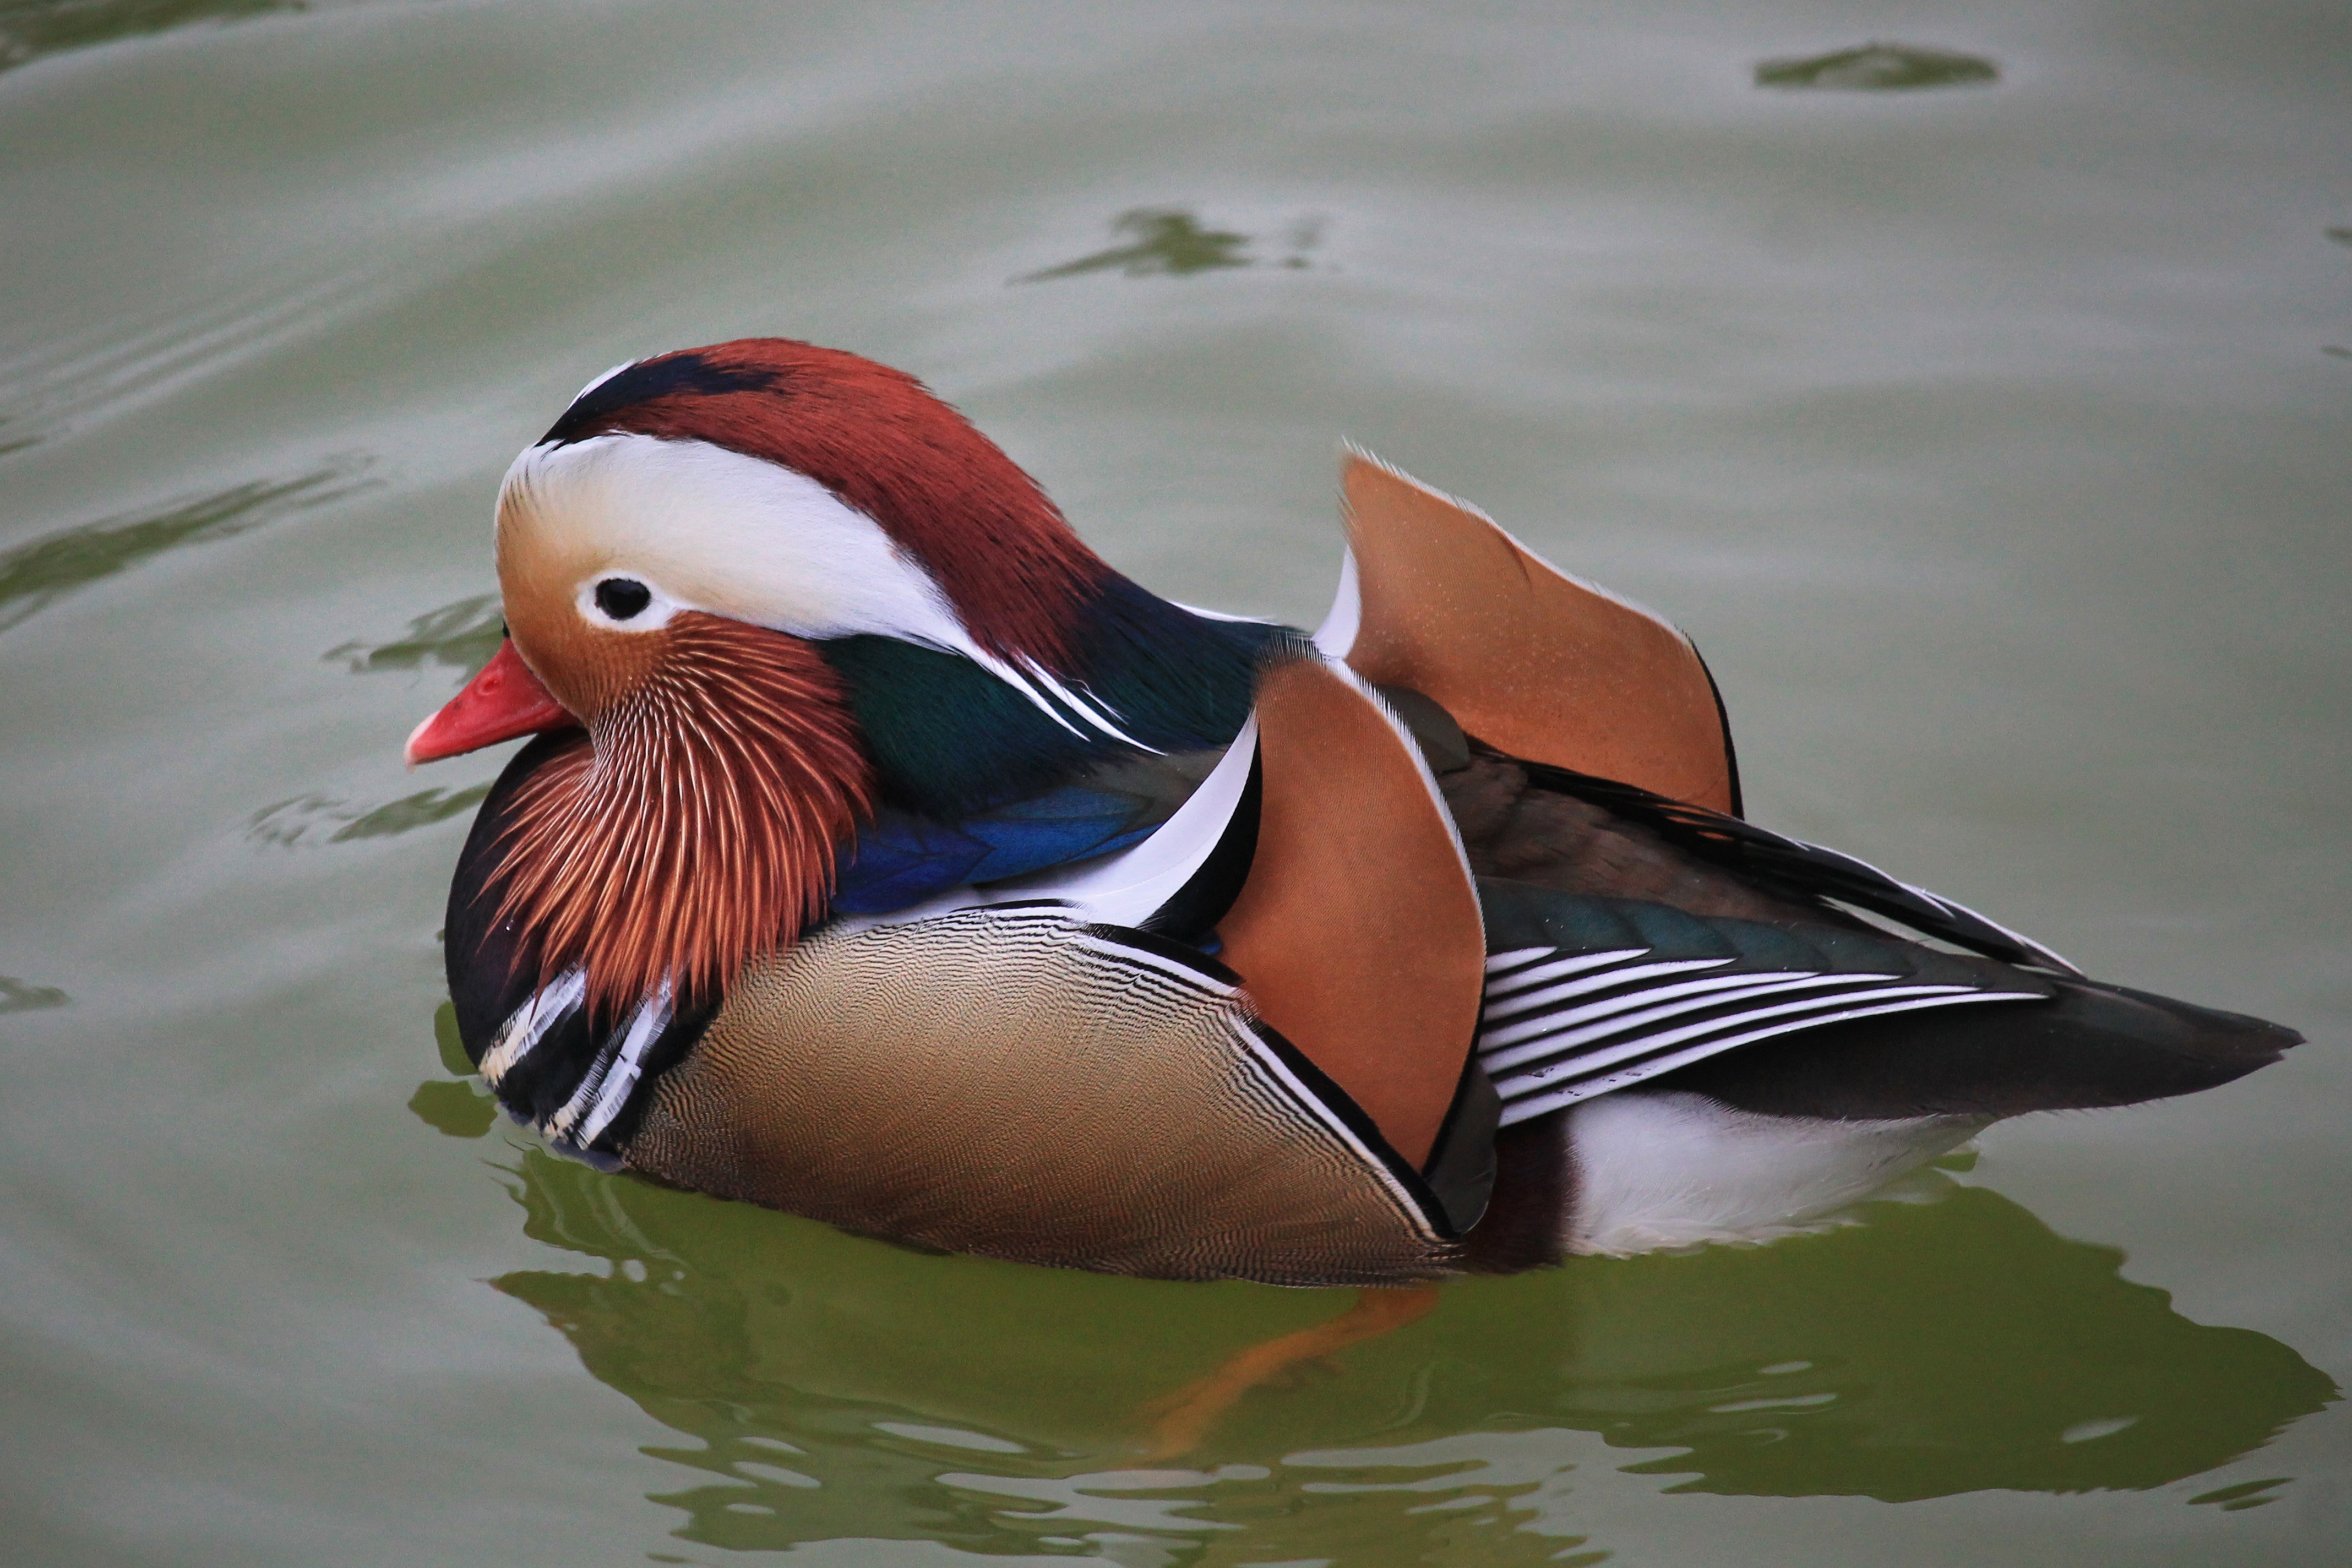
bird, wing, male, pond, beak, colorful, fauna, plumage, duck, vertebrate, waterfowl, water bird, mallard, canard, mandarin ducks, ducks geese and swans, seaduck